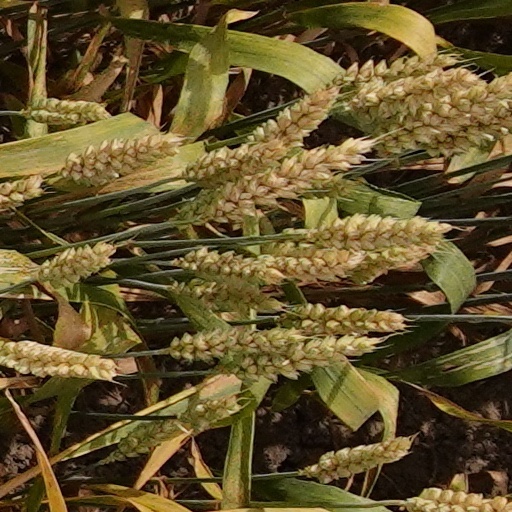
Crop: wheat